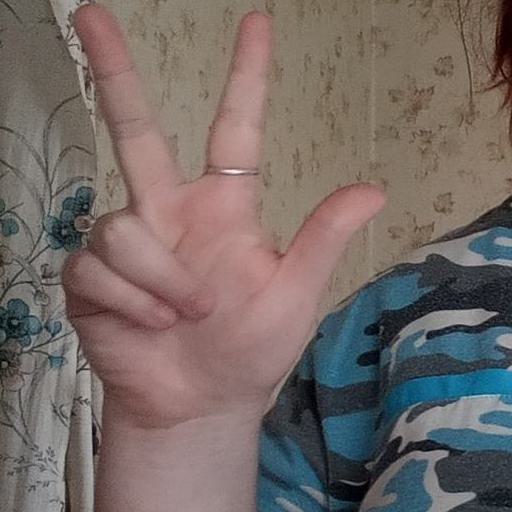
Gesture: three2